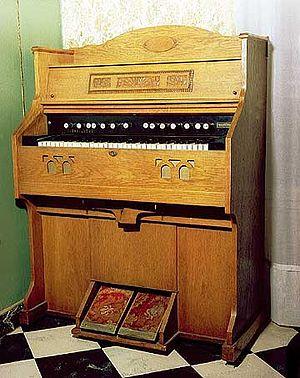
Harmonium Frisia fabriqué par G.A. Goldschmeding (Hollande) vers 1930. Un clavier, 10 jeux, soufflerie à pédale.
L’harmonium est un instrument de musique à vent, à anches libres, à clavier et à soufflerie. Le musicien qui en joue est un harmoniumiste.